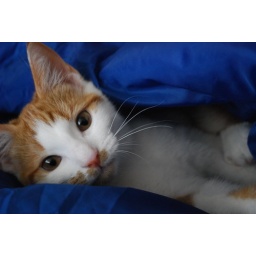
My cat molly in my sleeping bag